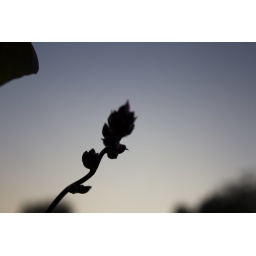
A photo of a flower against the sky in monochrome with a orange filter.